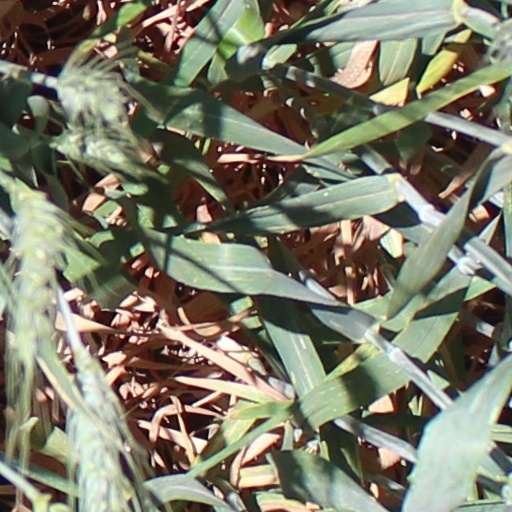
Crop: wheat